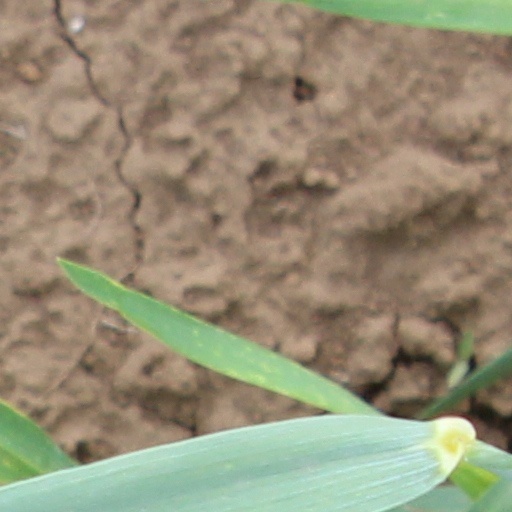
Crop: wheat